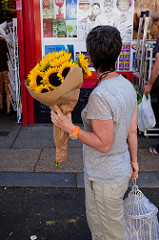
Flower: sunflower